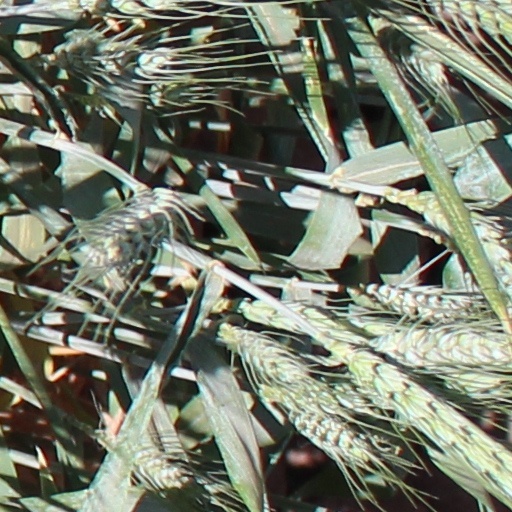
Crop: wheat